Financial literacy

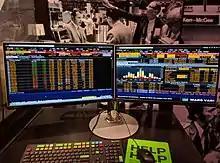
Fintech

Digital financial literacy is all about the combination of Fintech and financial literacy. Digital Financial Literacy combines objective financial knowledge with four dimensions of digital literacy including digital knowledge, awareness of digital financial services, tacit knowledge of using digital financial services, and the ability to avoid digital fraud. Digital Financial Literacy is the ability of individuals to use digital devices to make financial decisions. There is a need for digital financial literacy across all consumers because of increasing fraud victimization due to digitalization, which prone individuals to misinformed financial decisions.